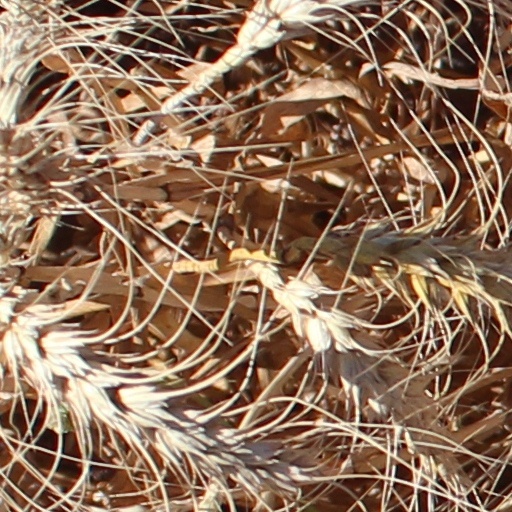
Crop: wheat